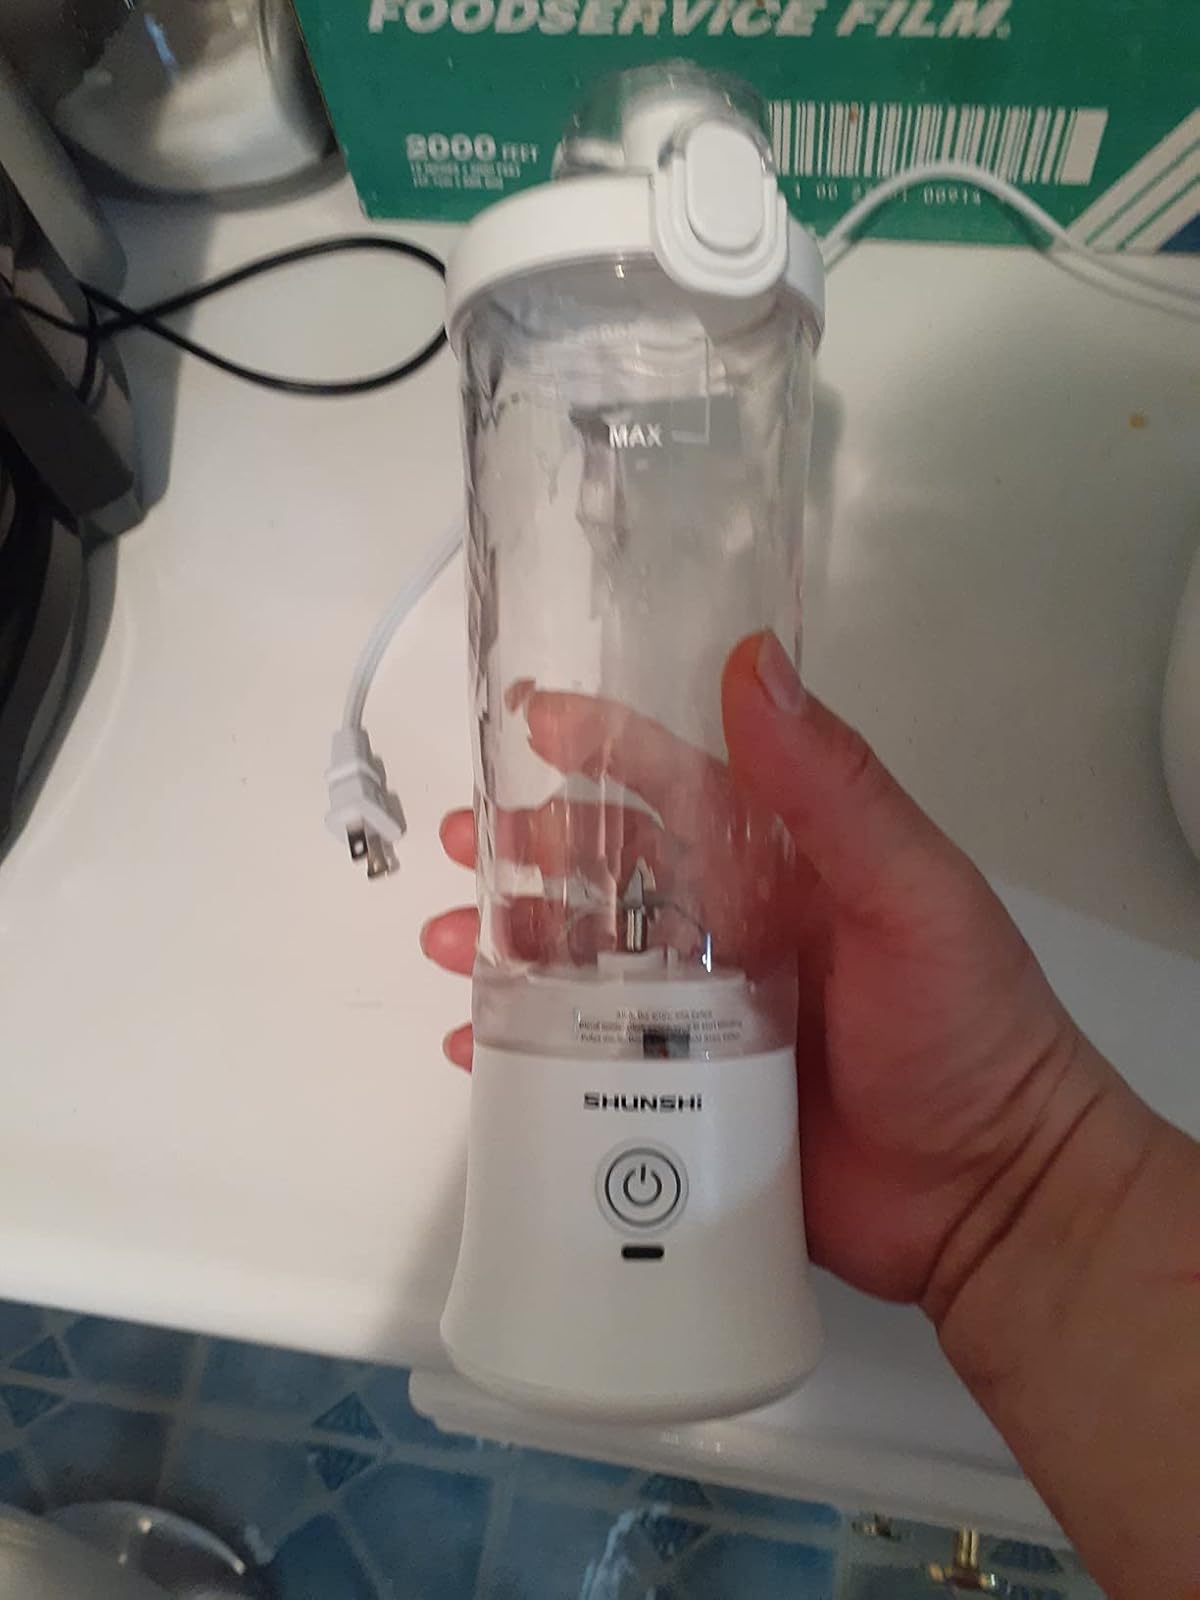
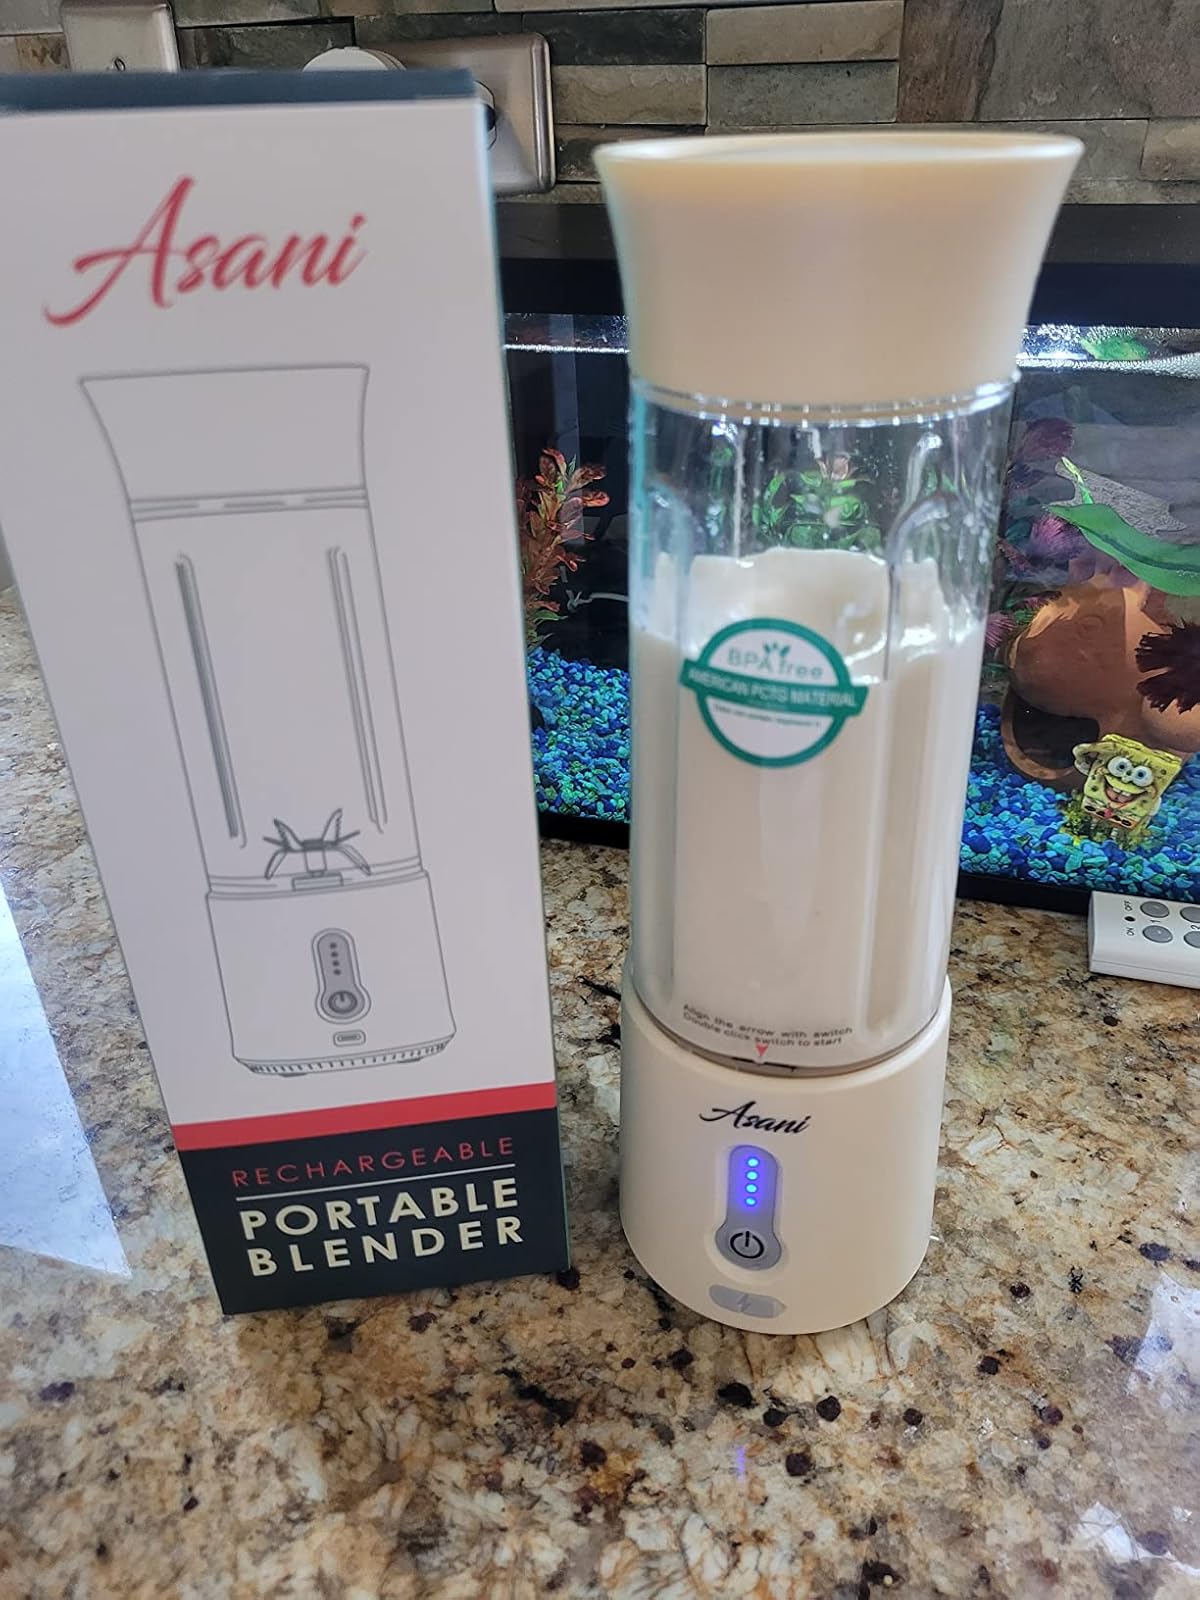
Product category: items_blender
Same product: no